Steinar Hoen

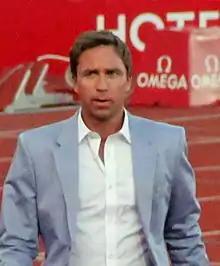
Hoen at 2012 Bislett Games

Steinar Hoen (born 8 February 1971) is a retired Norwegian high jumper. He represented IK Tjalve during his senior career. He has been the meeting director for the Bislett Games since 2007. His indoor and outdoor bests are both 2.36 m – these are also the Norwegian records for the event.